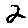
Label: 2